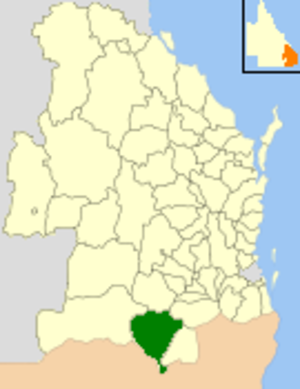
Le comté d'Inglewood est une zone d'administration locale dans le sud-est du Queensland en Australie. Il touche la Nouvelle-Galles du Sud